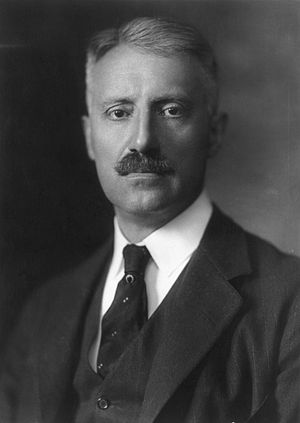
USA's udenrigsministre / Liste over USA's udenrigsministre
Bainbridge Colby
USA's udenrigsminister er et føderalt embede under USA's regering. Udenrigsministeren er en del af præsidentens kabinet, og det er også præsidenten der udpeger udenrigsministeren efter sin egen indsættelse. Den officielle titel på udenrigsministeren er U.S. Secretary of State.